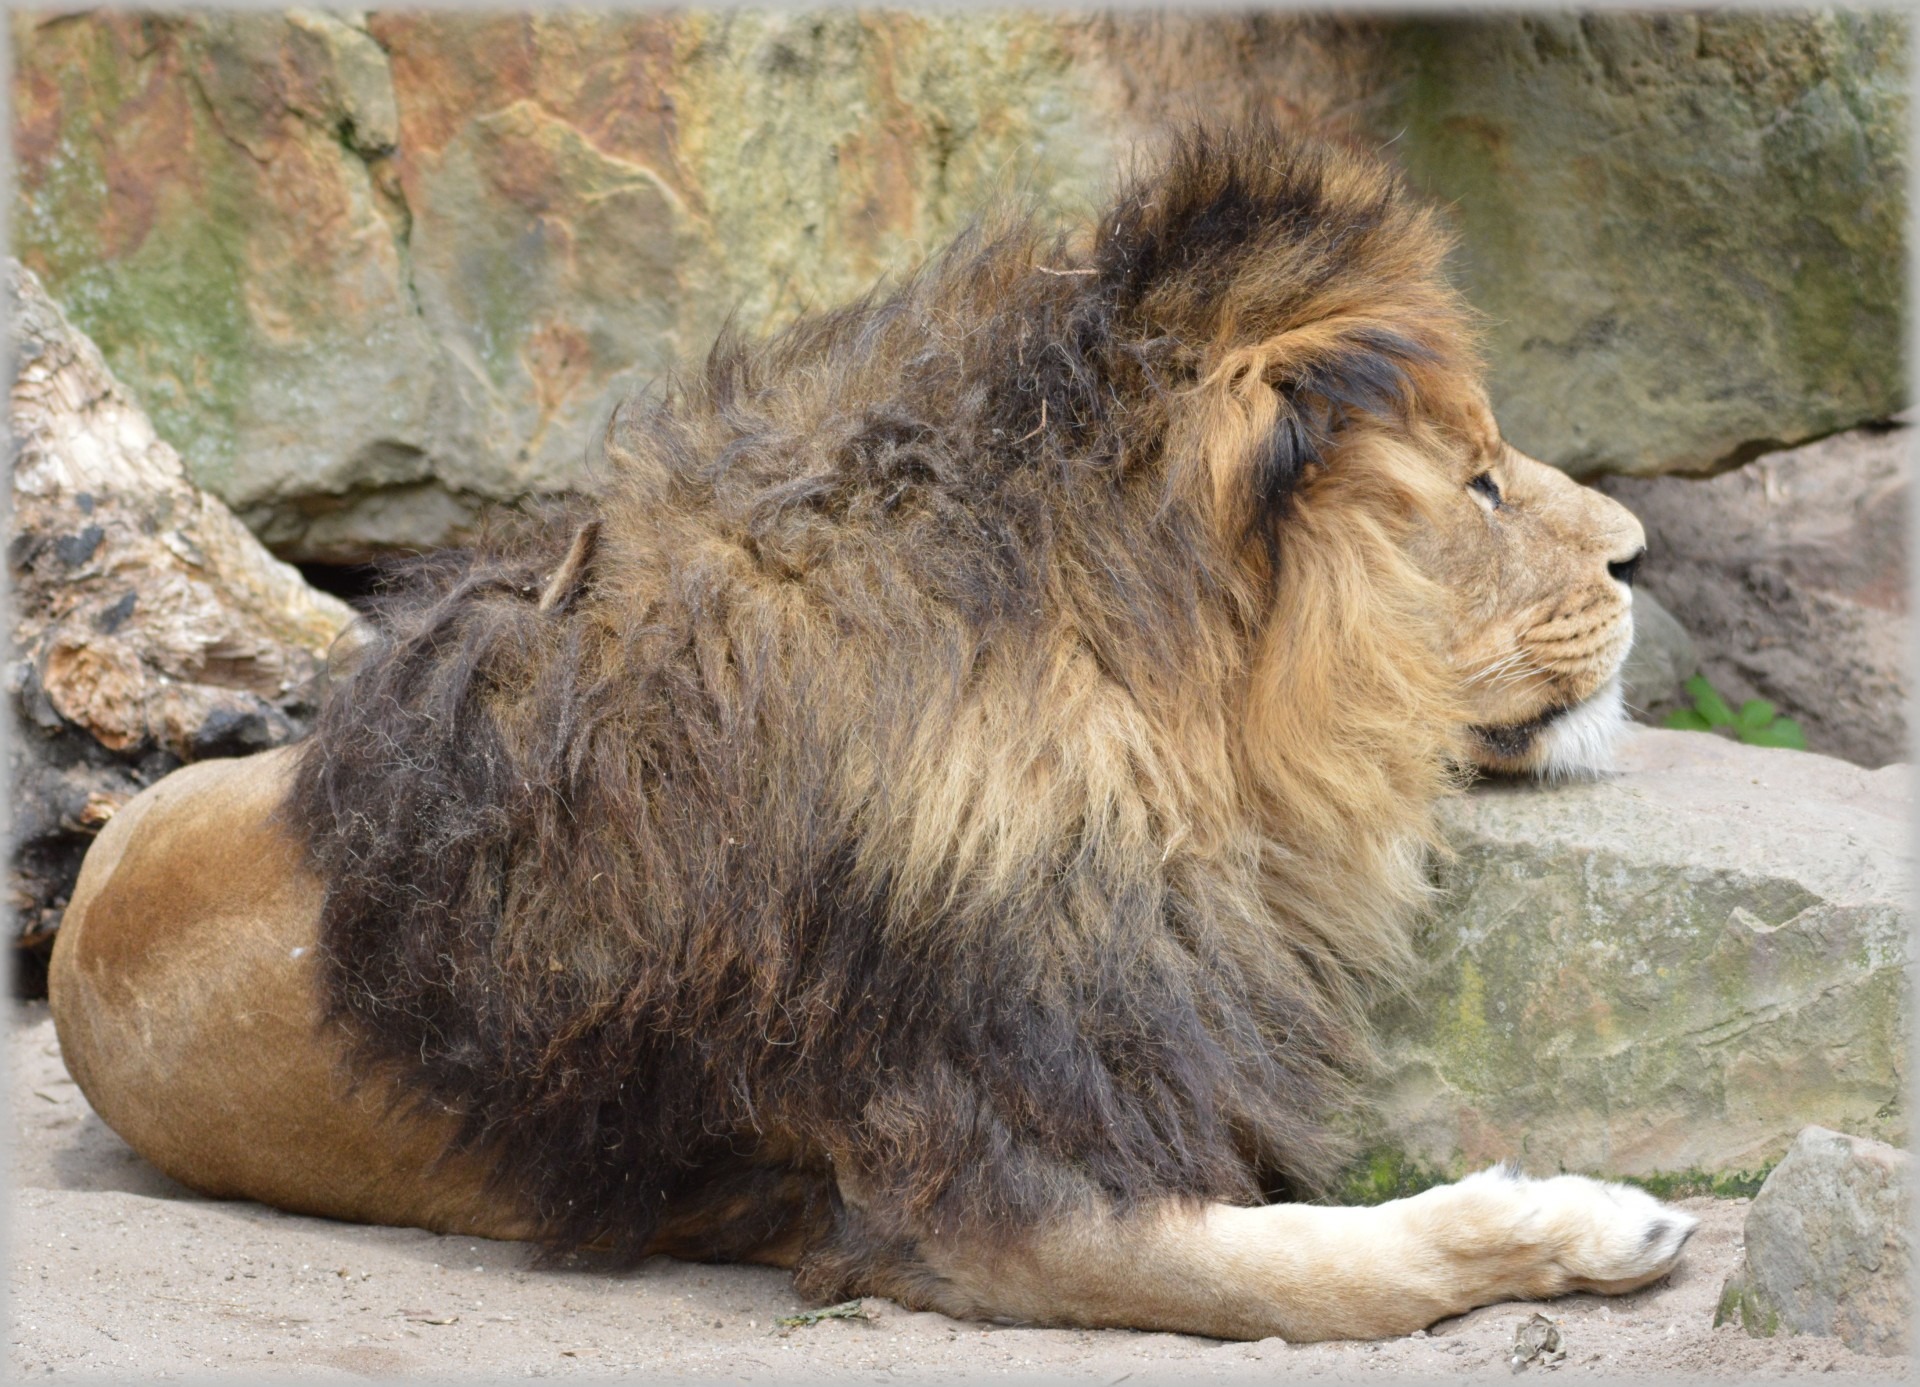
animal, wildlife, zoo, mammal, mane, predator, fauna, lion, lioness, holland, amsterdam, netherlands, animals, vertebrate, hunter, big cats, artis, cat like mammal, dog breed group